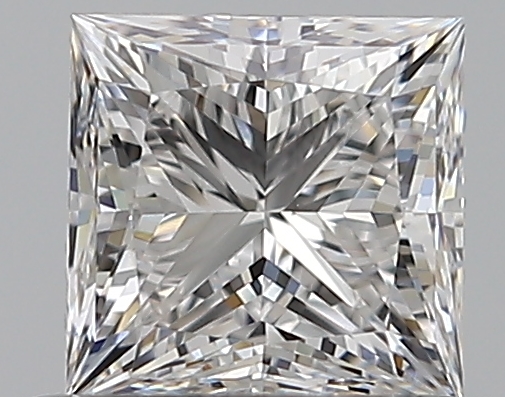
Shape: princess
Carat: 0.6
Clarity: VS1
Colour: D
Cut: EX
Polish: EX
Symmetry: VG
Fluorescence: N
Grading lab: GIA
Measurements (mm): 4.57 x 4.49 x 3.29